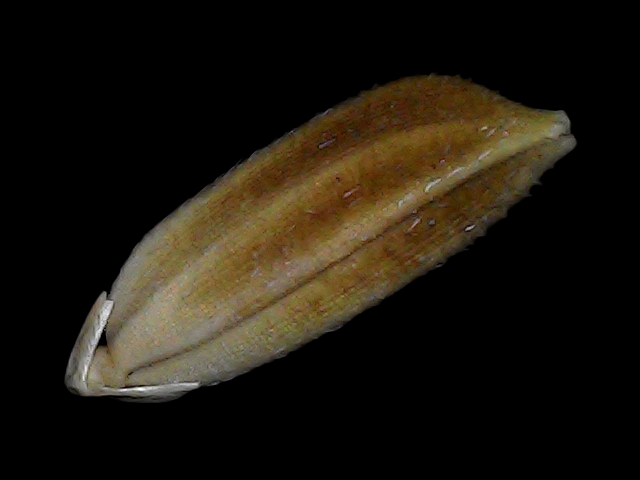
Rice variety: Bd91